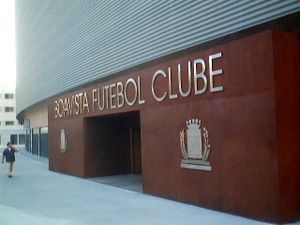
Boavista F.C.
Boavista Futebol Clube er en fodboldklub, som indtil sæsonen 2007/2008 spillede i den portugisiske superliga. Klubben blev grundlagt i 1903 og er hjemmehørende i Oporto-forstaden Boavista. Hjemmebanen hedder Estádio do Bessa Séc. XXI og har plads til knap 30.000 tilskuere. Spilledragten er sort-hvid-ternet, som et skakbræt.